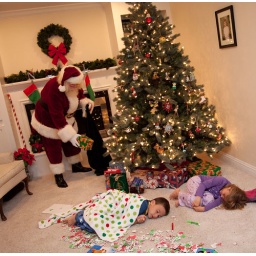
children sleeping while Santa unloads his toy bag and puts presents under tree.